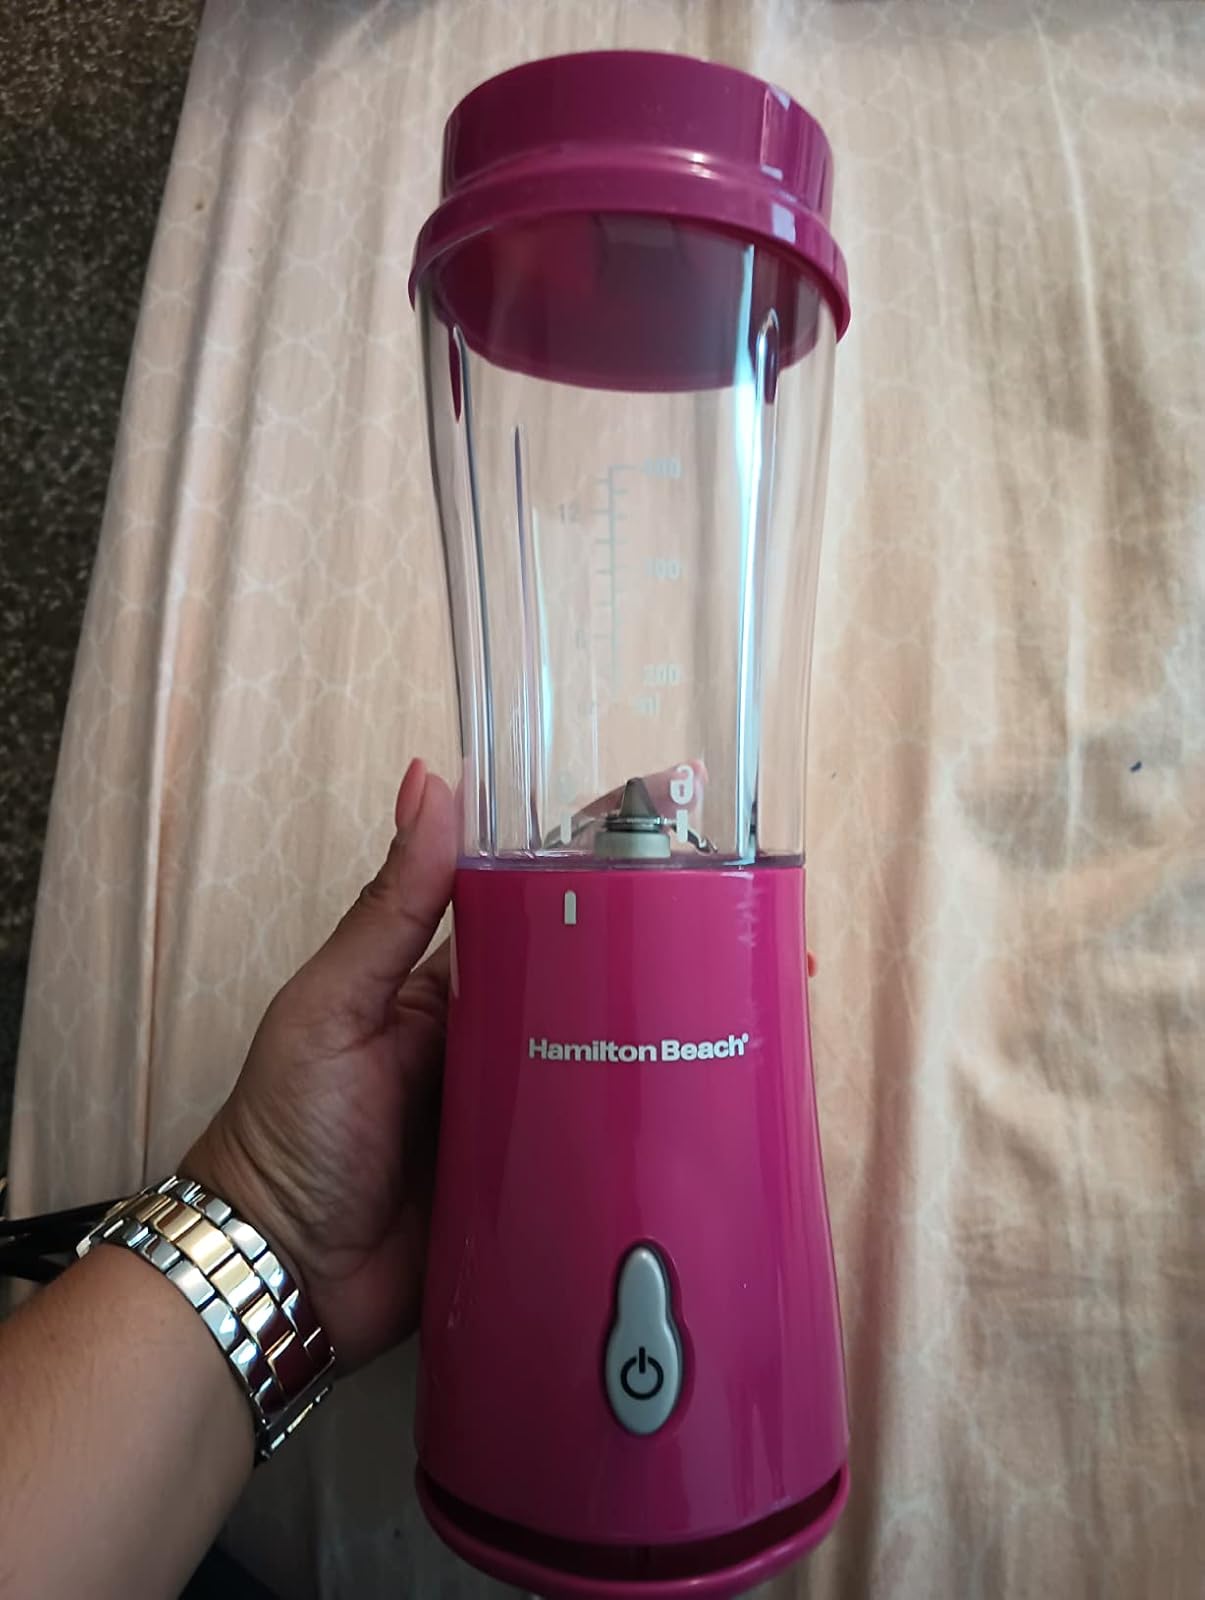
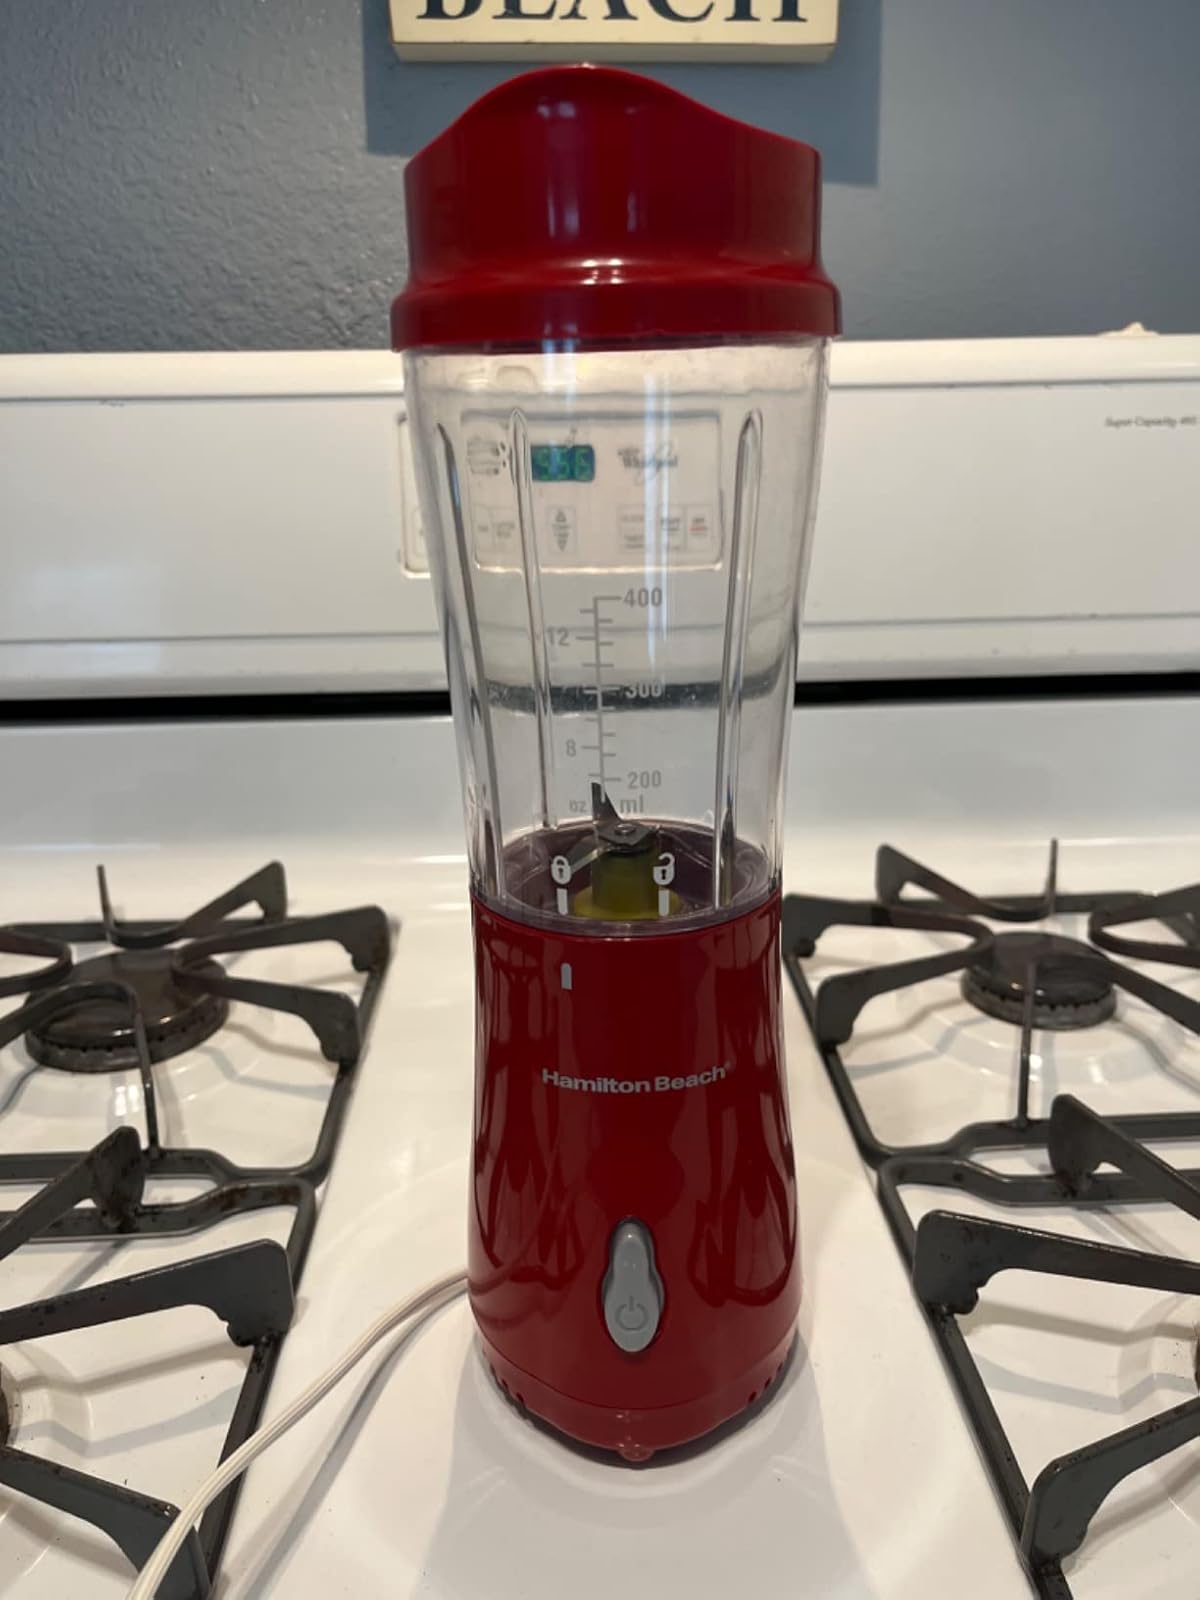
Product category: items_blender
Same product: no